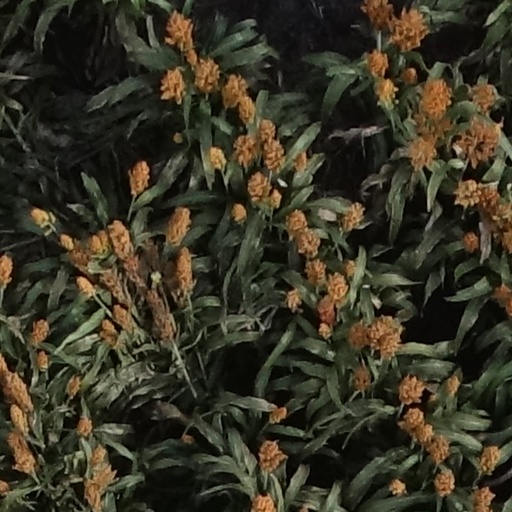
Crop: sorghum